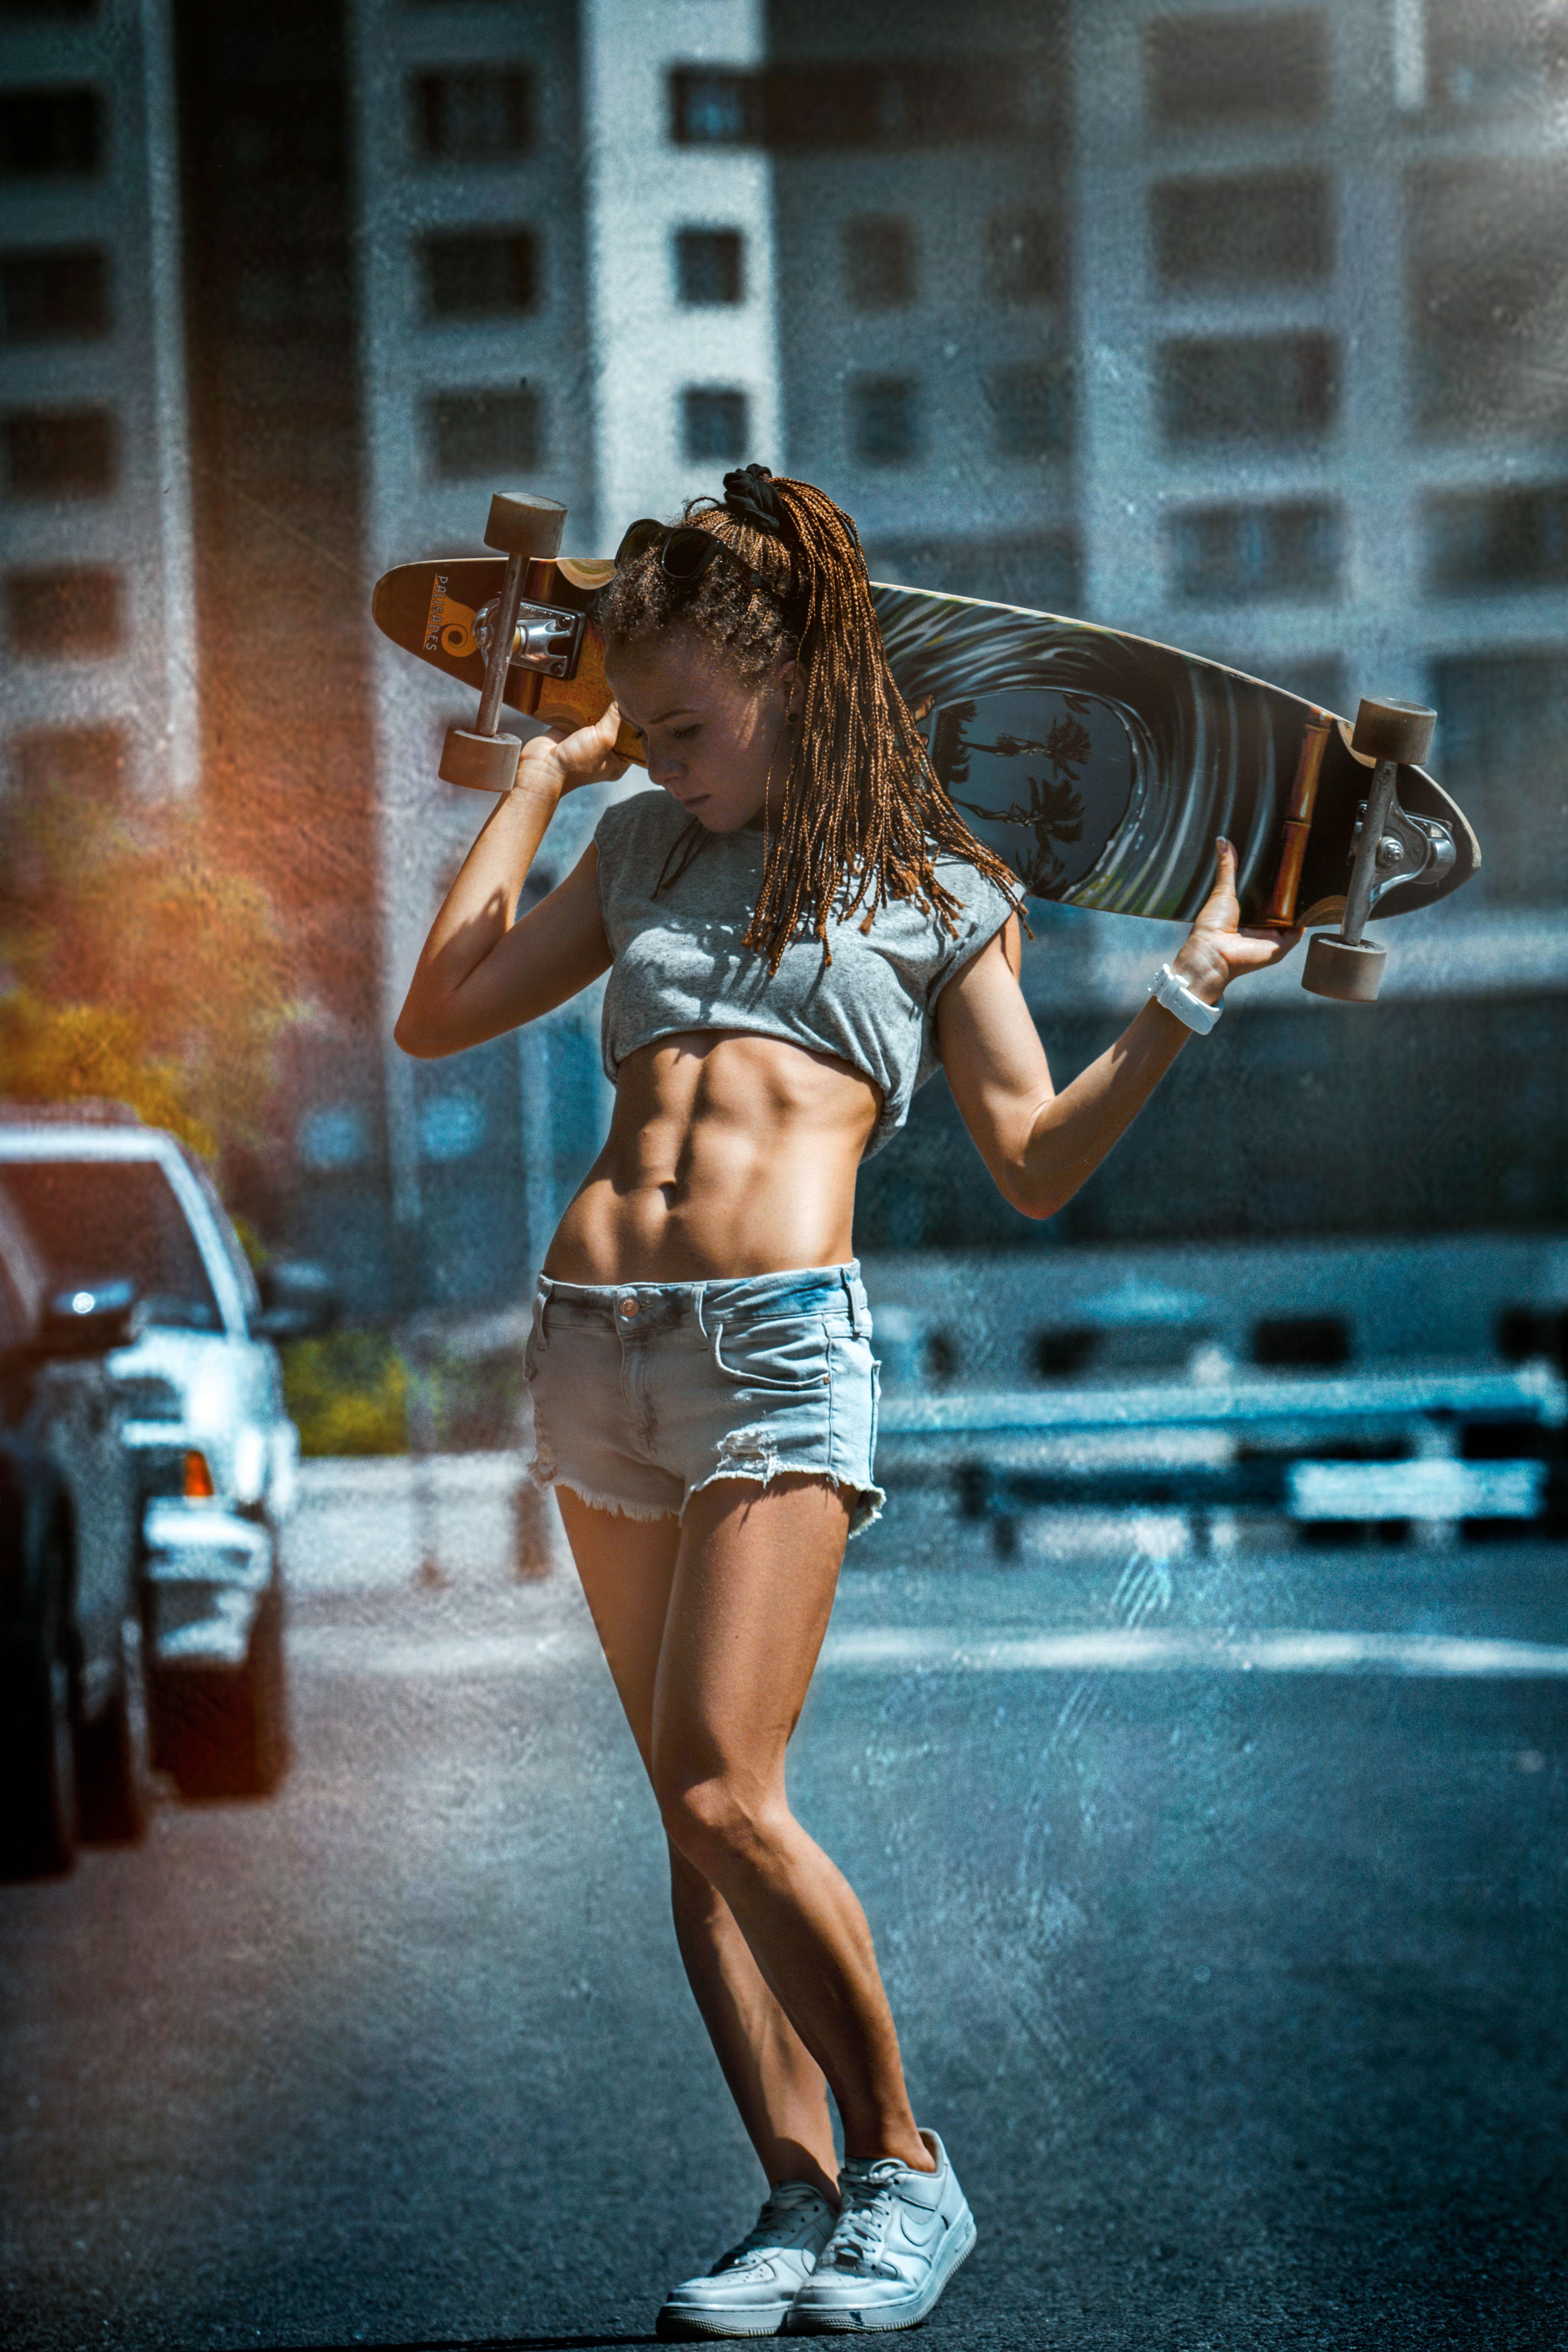
person, girl, woman, hair, photography, female, leg, model, youth, fashion, clothing, lady, hairstyle, muscle, eyes, dress, hands, glasses, footwear, photograph, beauty, style, image, posture, cosmetics, lies, female hands, photo shoot, photoshoot on the beach